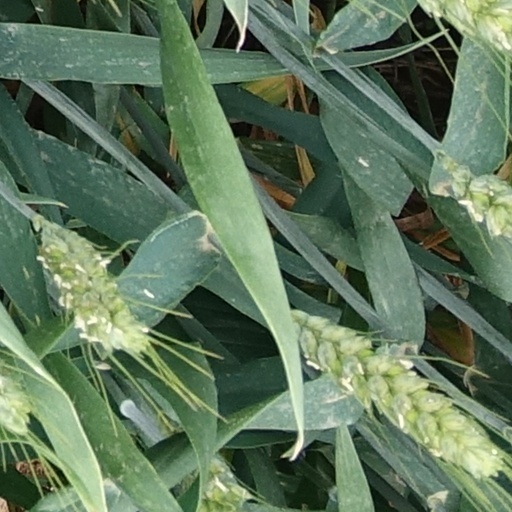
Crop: wheat